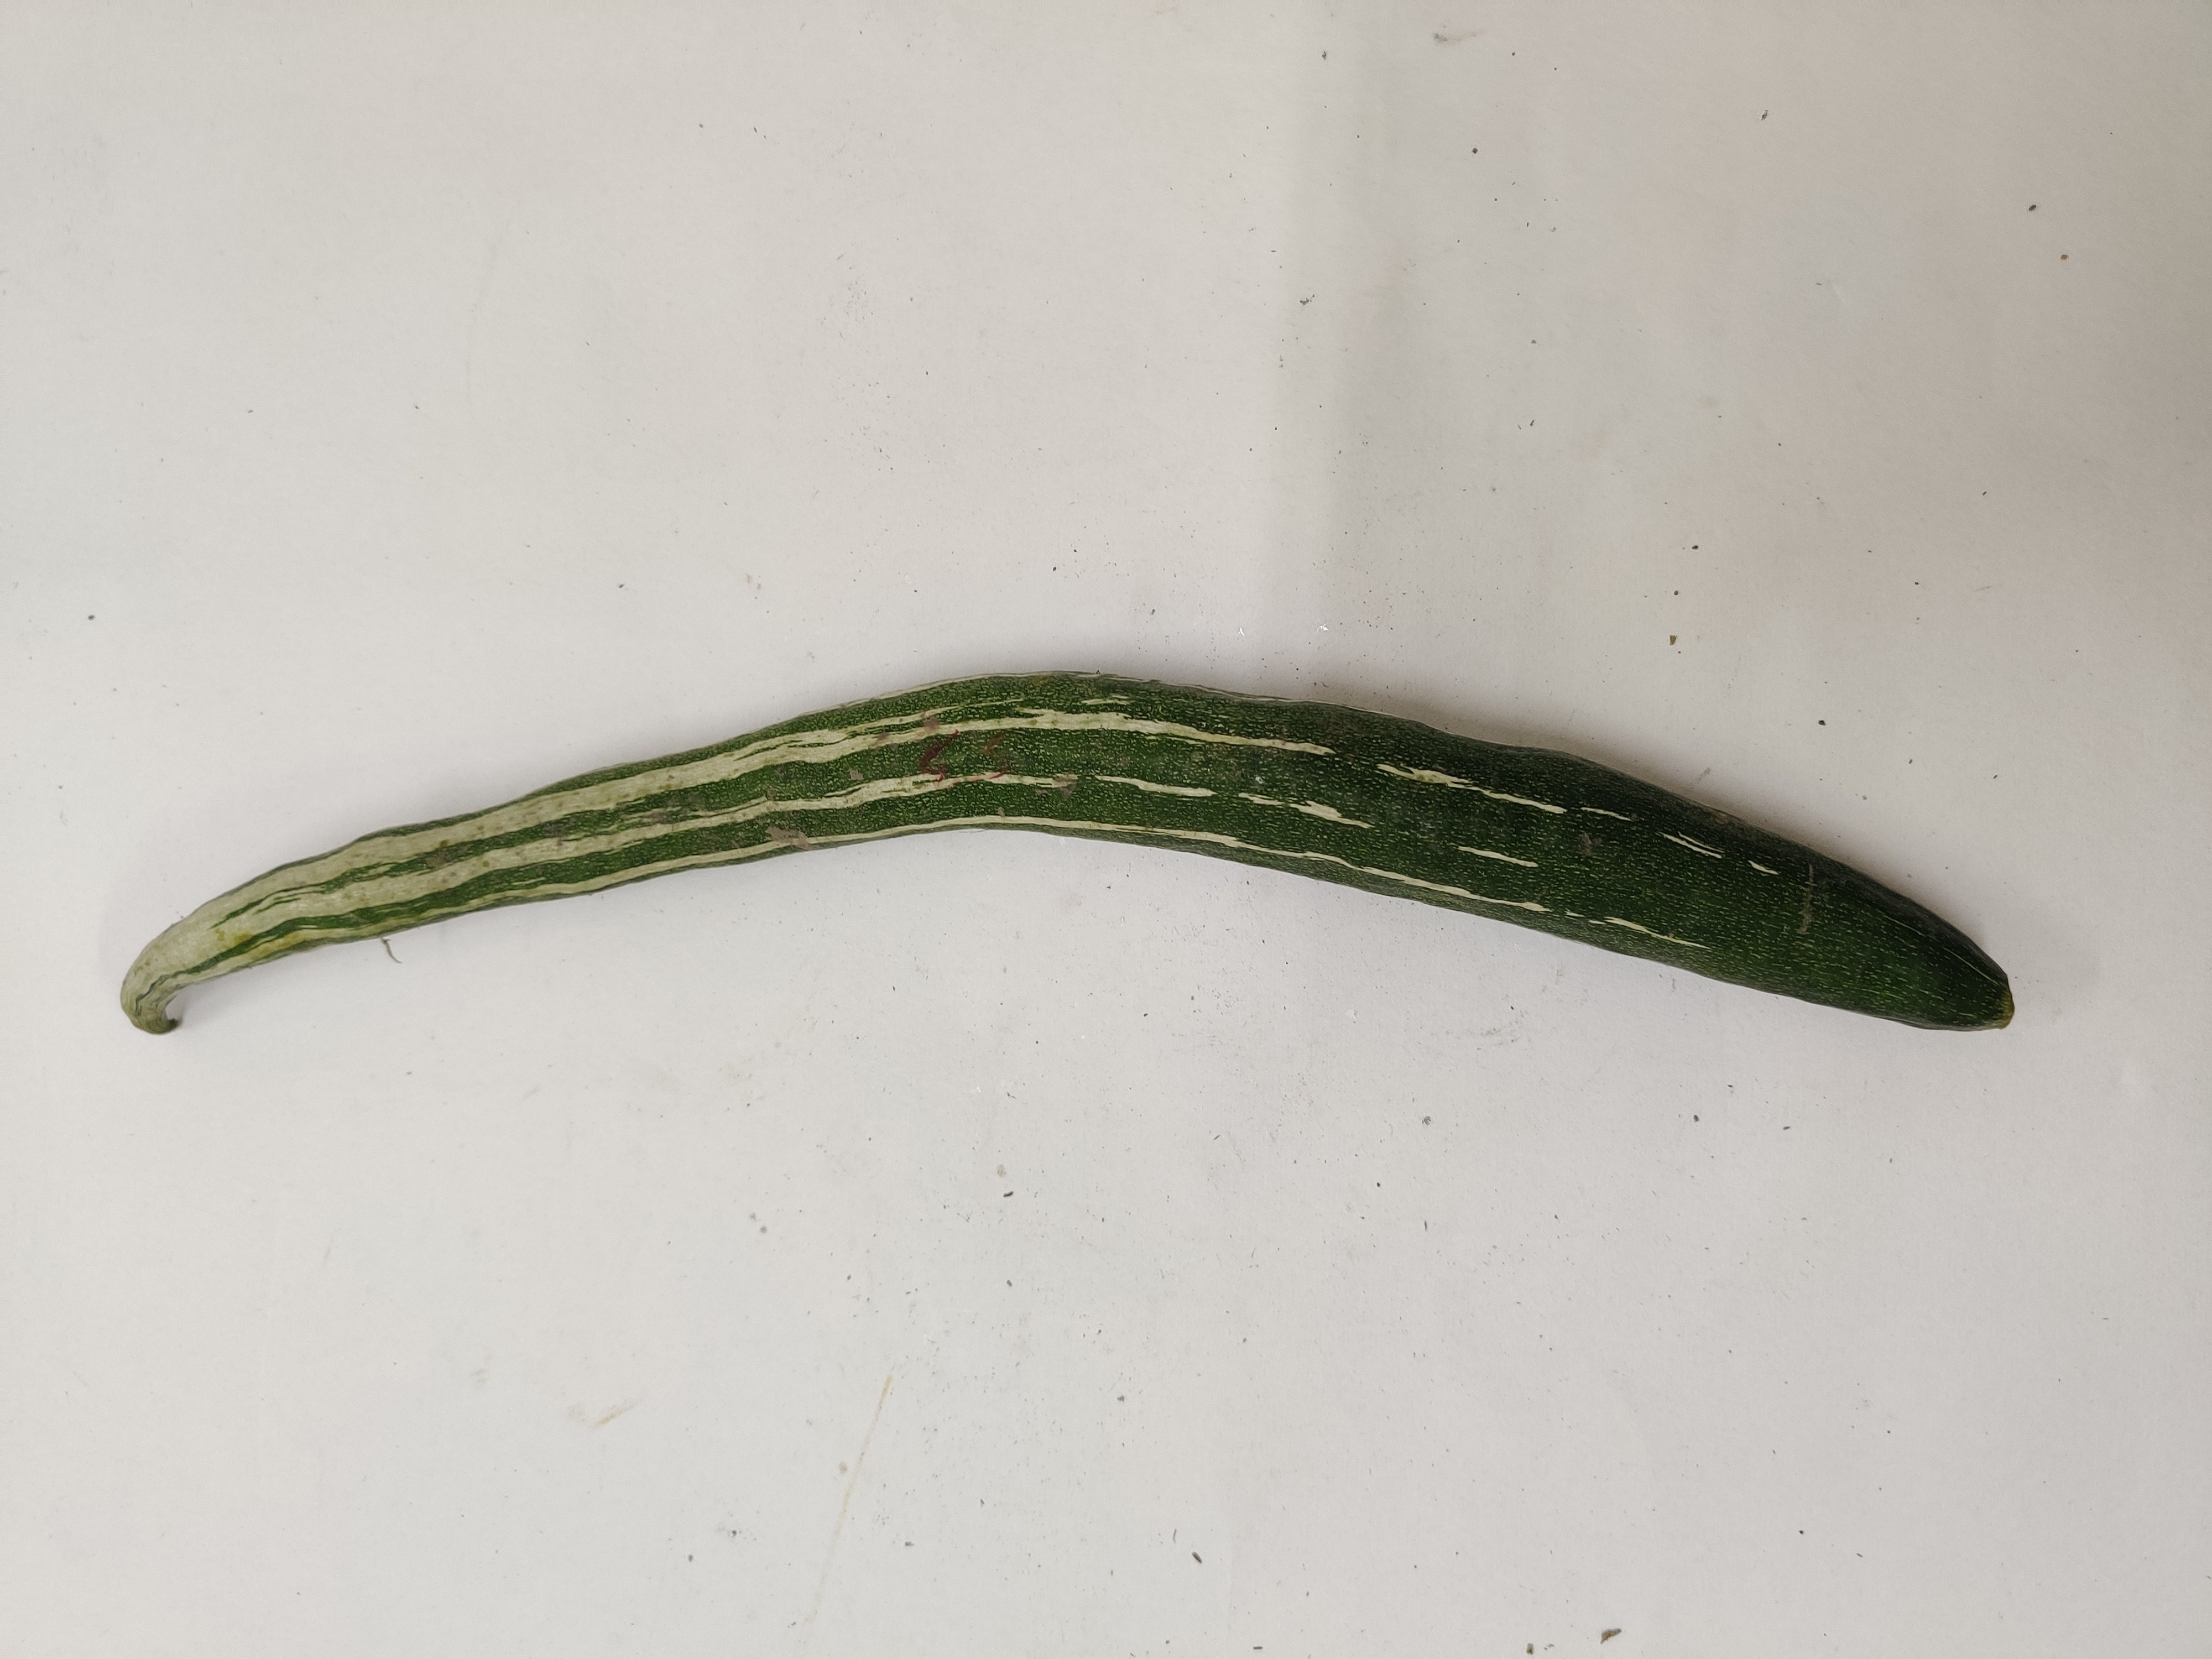
Crop: Snake Gourd
Condition: Damaged